Broadway Stages

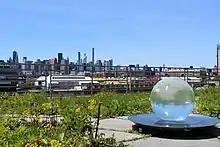
The rooftop of the Kingsland Wildflowers Green Roof & Community Engagement Center

In 2016 Broadway Stages collaborated with the New York City Audubon, Alive Structures and Newtown Creek Alliance to create a large-scale, half-acre green roof on top of their soundstage at 520 Kingsland Avenue in Greenpoint. It donated the space, matched initial funding from the Greenpoint Community Environmental Fund, and continues to provide financial support for the infrastructure and garden maintenance.